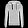
Label: Pullover